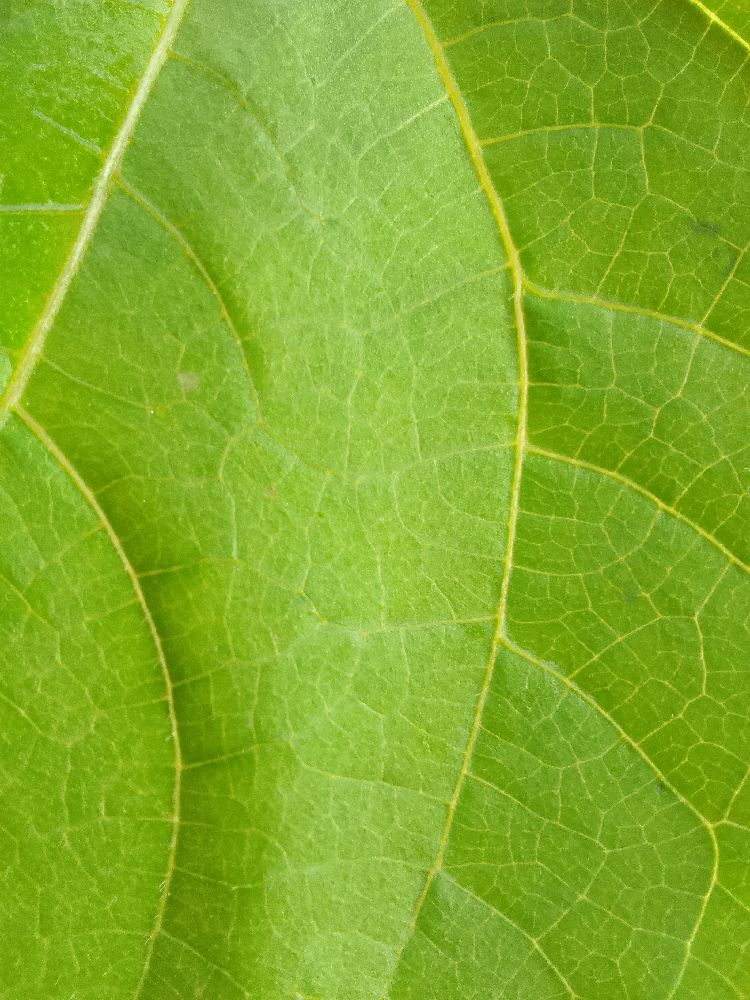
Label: healthy